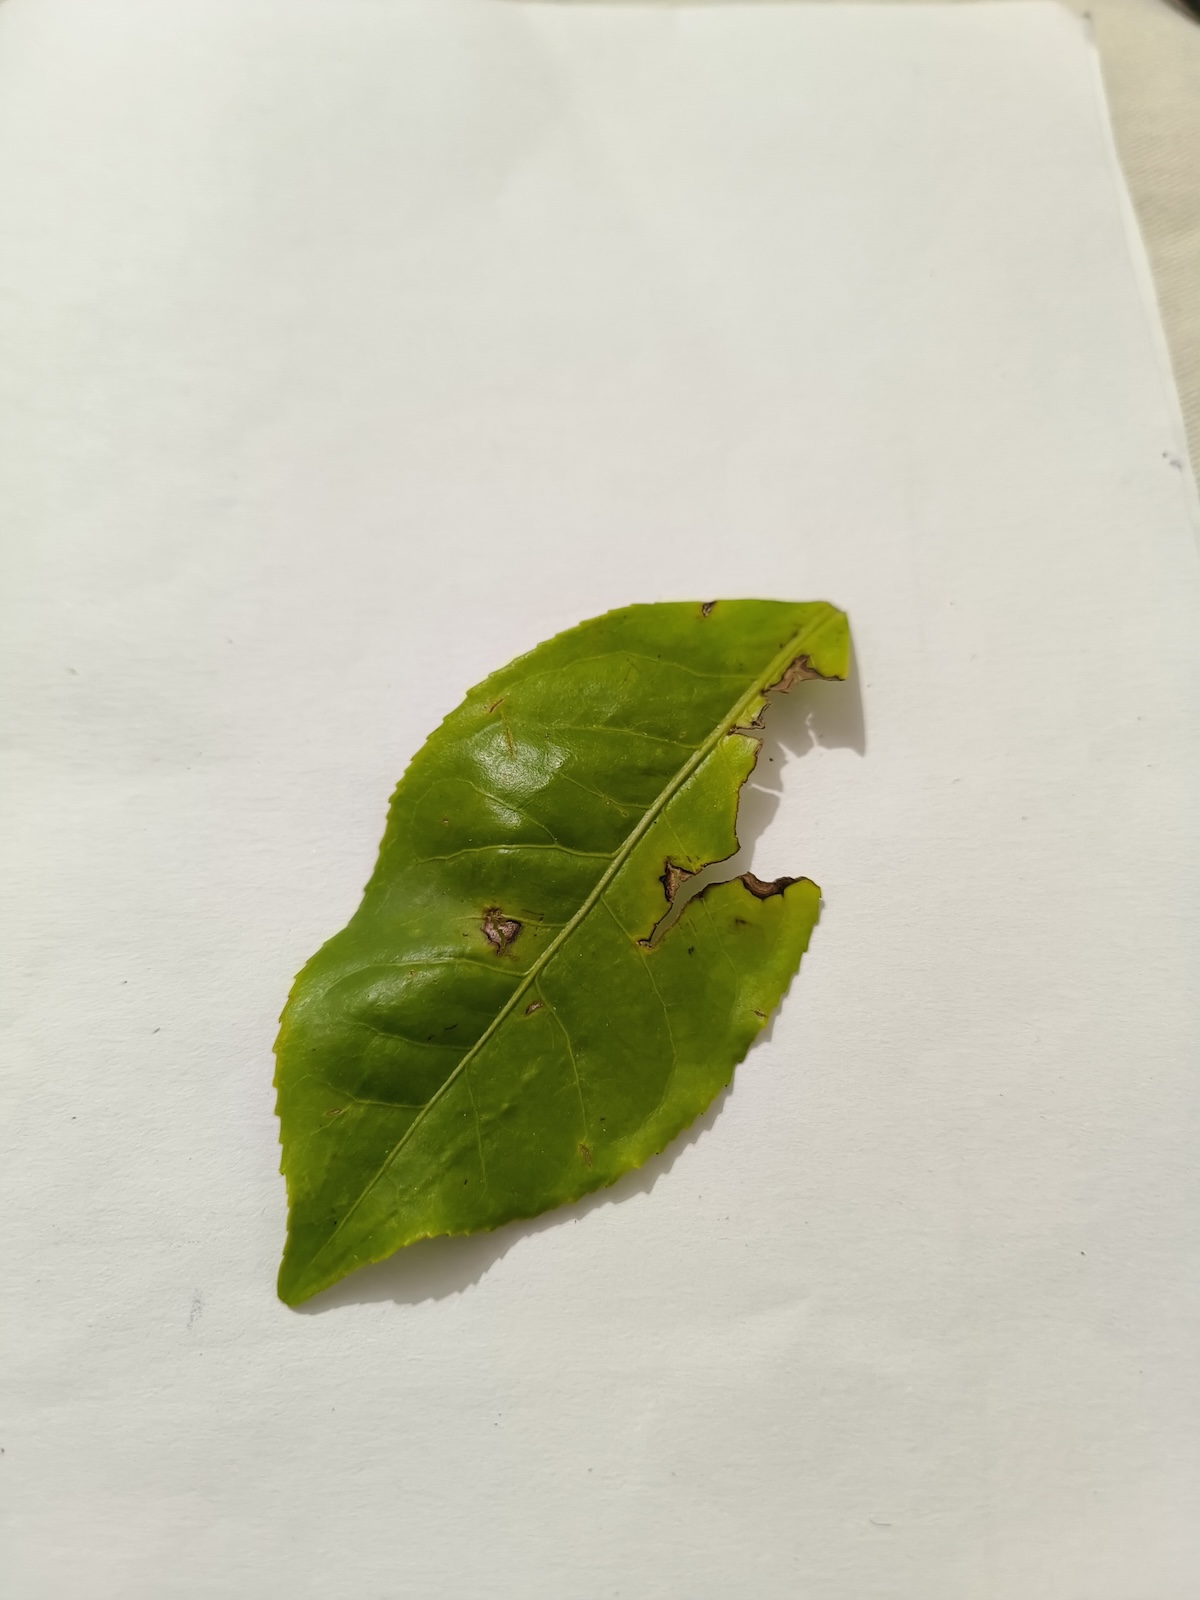
Label: Gray Blight